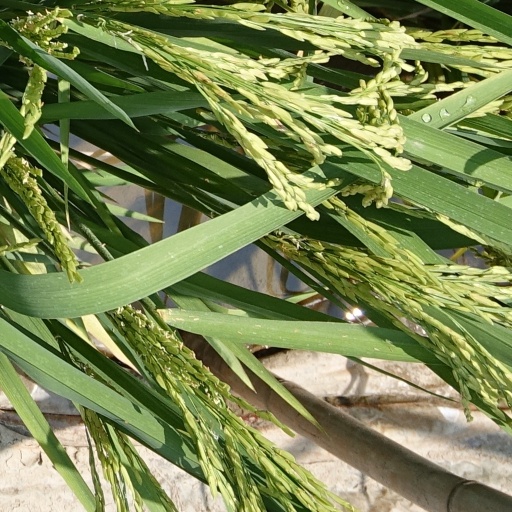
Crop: rice